Zeila

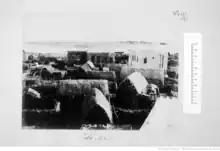
Zeila circa 1885

In 1332, the Zeila-based King of Adal was slain in a military campaign aimed at halting the Abyssinian Emperor Amda Seyon's march toward the city. When the last Sultan of Ifat, Sa'ad ad-Din II, was also killed by Dawit I of Ethiopia in Zeila in 1410, his children escaped to Yemen, before later returning in 1415. In the early 15th century, Adal's capital was moved further inland to the town of Dakkar, where Sabr ad-Din II, the eldest son of Sa'ad ad-Din II, established a new base after his return from Yemen. Adal's headquarters were again relocated the following century, this time to Harar. From this new capital, Adal organised an effective army led by Imam Ahmad ibn Ibrahim al-Ghazi (Ahmad "Gurey" or "Gran") that invaded the Abyssinian empire. This campaign is historically known as the Conquest of Abyssinia ("Futuh al Habash"). During the war, Imam Ahmad pioneered the use of cannons supplied by the Ottoman Empire, which he imported through Zeila and deployed against Abyssinian forces and their Portuguese allies led by Cristóvão da Gama. Some scholars argue that this conflict proved, through their use on both sides, the value of firearms like the matchlock musket, cannons and the arquebus over traditional weapons.